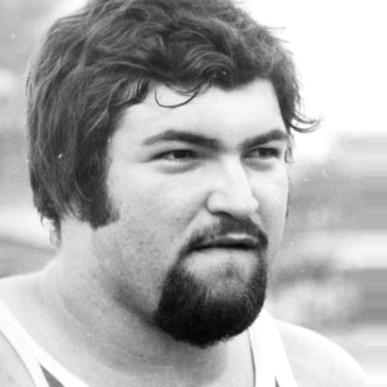
Age: 18